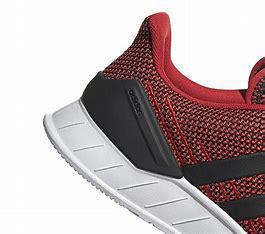
Brand: Adidas
Model: Questar Flow